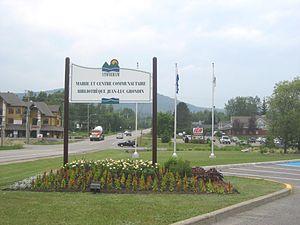
Mini centre-ville vu du complexe municipal de Stoneham Québec Canada
Stoneham-et-Tewkesbury est une municipalité de cantons unis de la province de Québec située dans la municipalité régionale de comté de La Jacques-Cartier, région administrative de la Capitale-Nationale. Elle est située à la porte de la réserve faunique des Laurentides et sur la route qui relie Québec à la région du Saguenay–Lac-Saint-Jean.